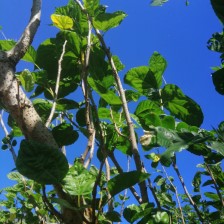
Variety: BlackAustralia